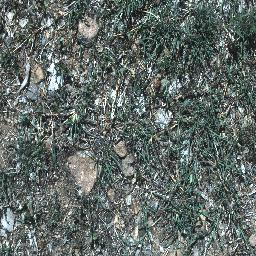
Label: negative